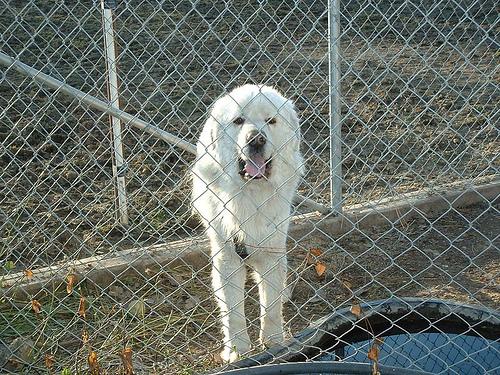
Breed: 225-n000073-Great_Pyrenees